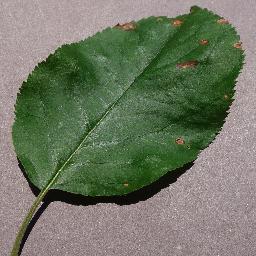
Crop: apple
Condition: black_rot